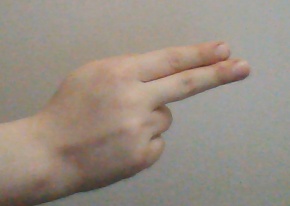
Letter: ain